Jinonice (Prague Metro)

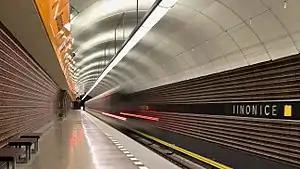

Jinonice is a Prague Metro station on Line B, located in Jinonice, Prague 5. It was opened on 26 October 1988 as part of the line extension from Smíchovské nádraží to Nové Butovice. General reconstruction took place in 2017.